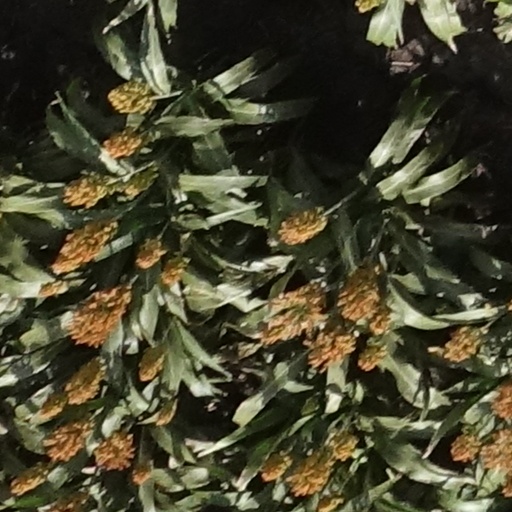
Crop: sorghum